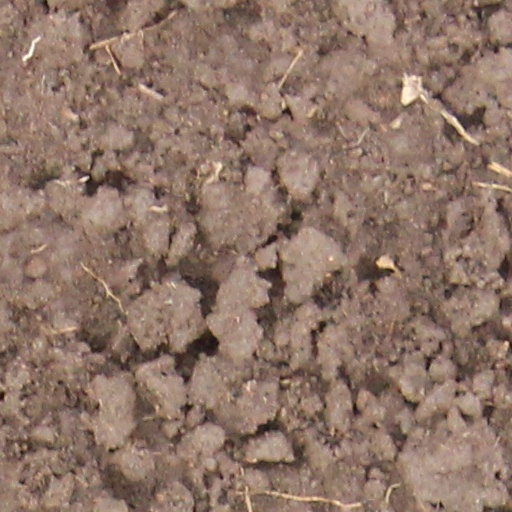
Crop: wheat